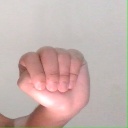
अक्षर: ठ